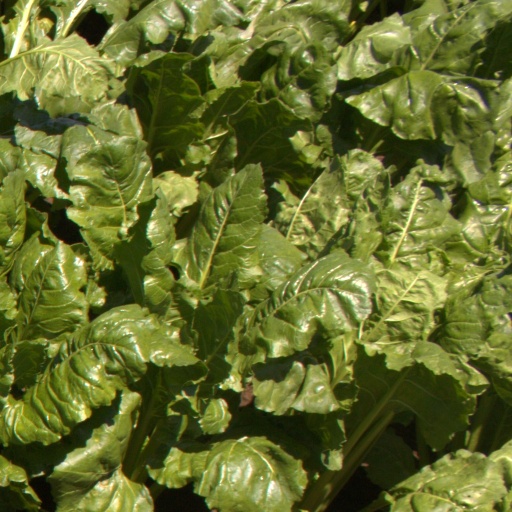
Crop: sugar beet